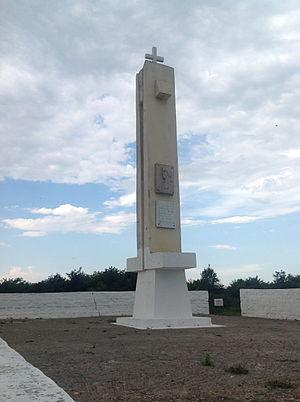
Ecaterina Teodoroiu, née Cătălina Toderoiu le 15 janvier 1894 et morte le 3 septembre 1917, est une femme militaire roumaine. Elle a participé à la Première Guerre mondiale, durant laquelle elle meurt au combat. Elle est considérée comme une héroïne en Roumanie.